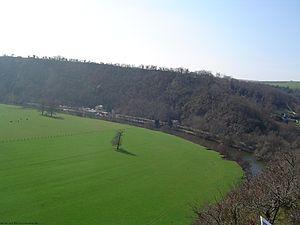
La vallée de l'Orne près de Thury Harcourt. Le fleuve décrit une courbe en fer à cheval à cet endroit. 2005. Cevenol2
Thury-Harcourt est depuis le 1ᵉʳ janvier 2016 une commune déléguée au sein de la commune nouvelle du Hom, et une ancienne commune française, située dans le département du Calvados en région Normandie.
Le département du Calvados compte, en 2011, 132 zones naturelles d'intérêt écologique, faunistique et floristique de type I.